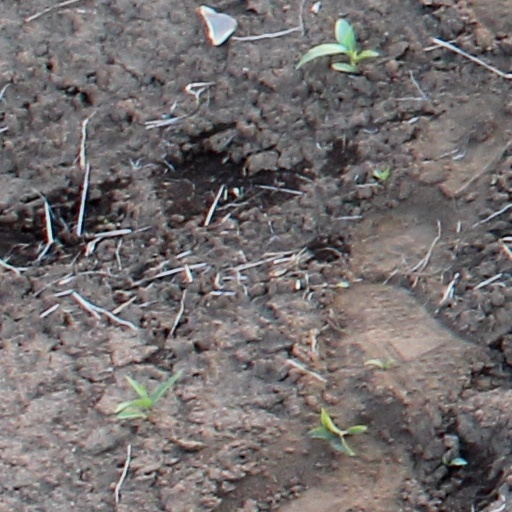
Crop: wheat